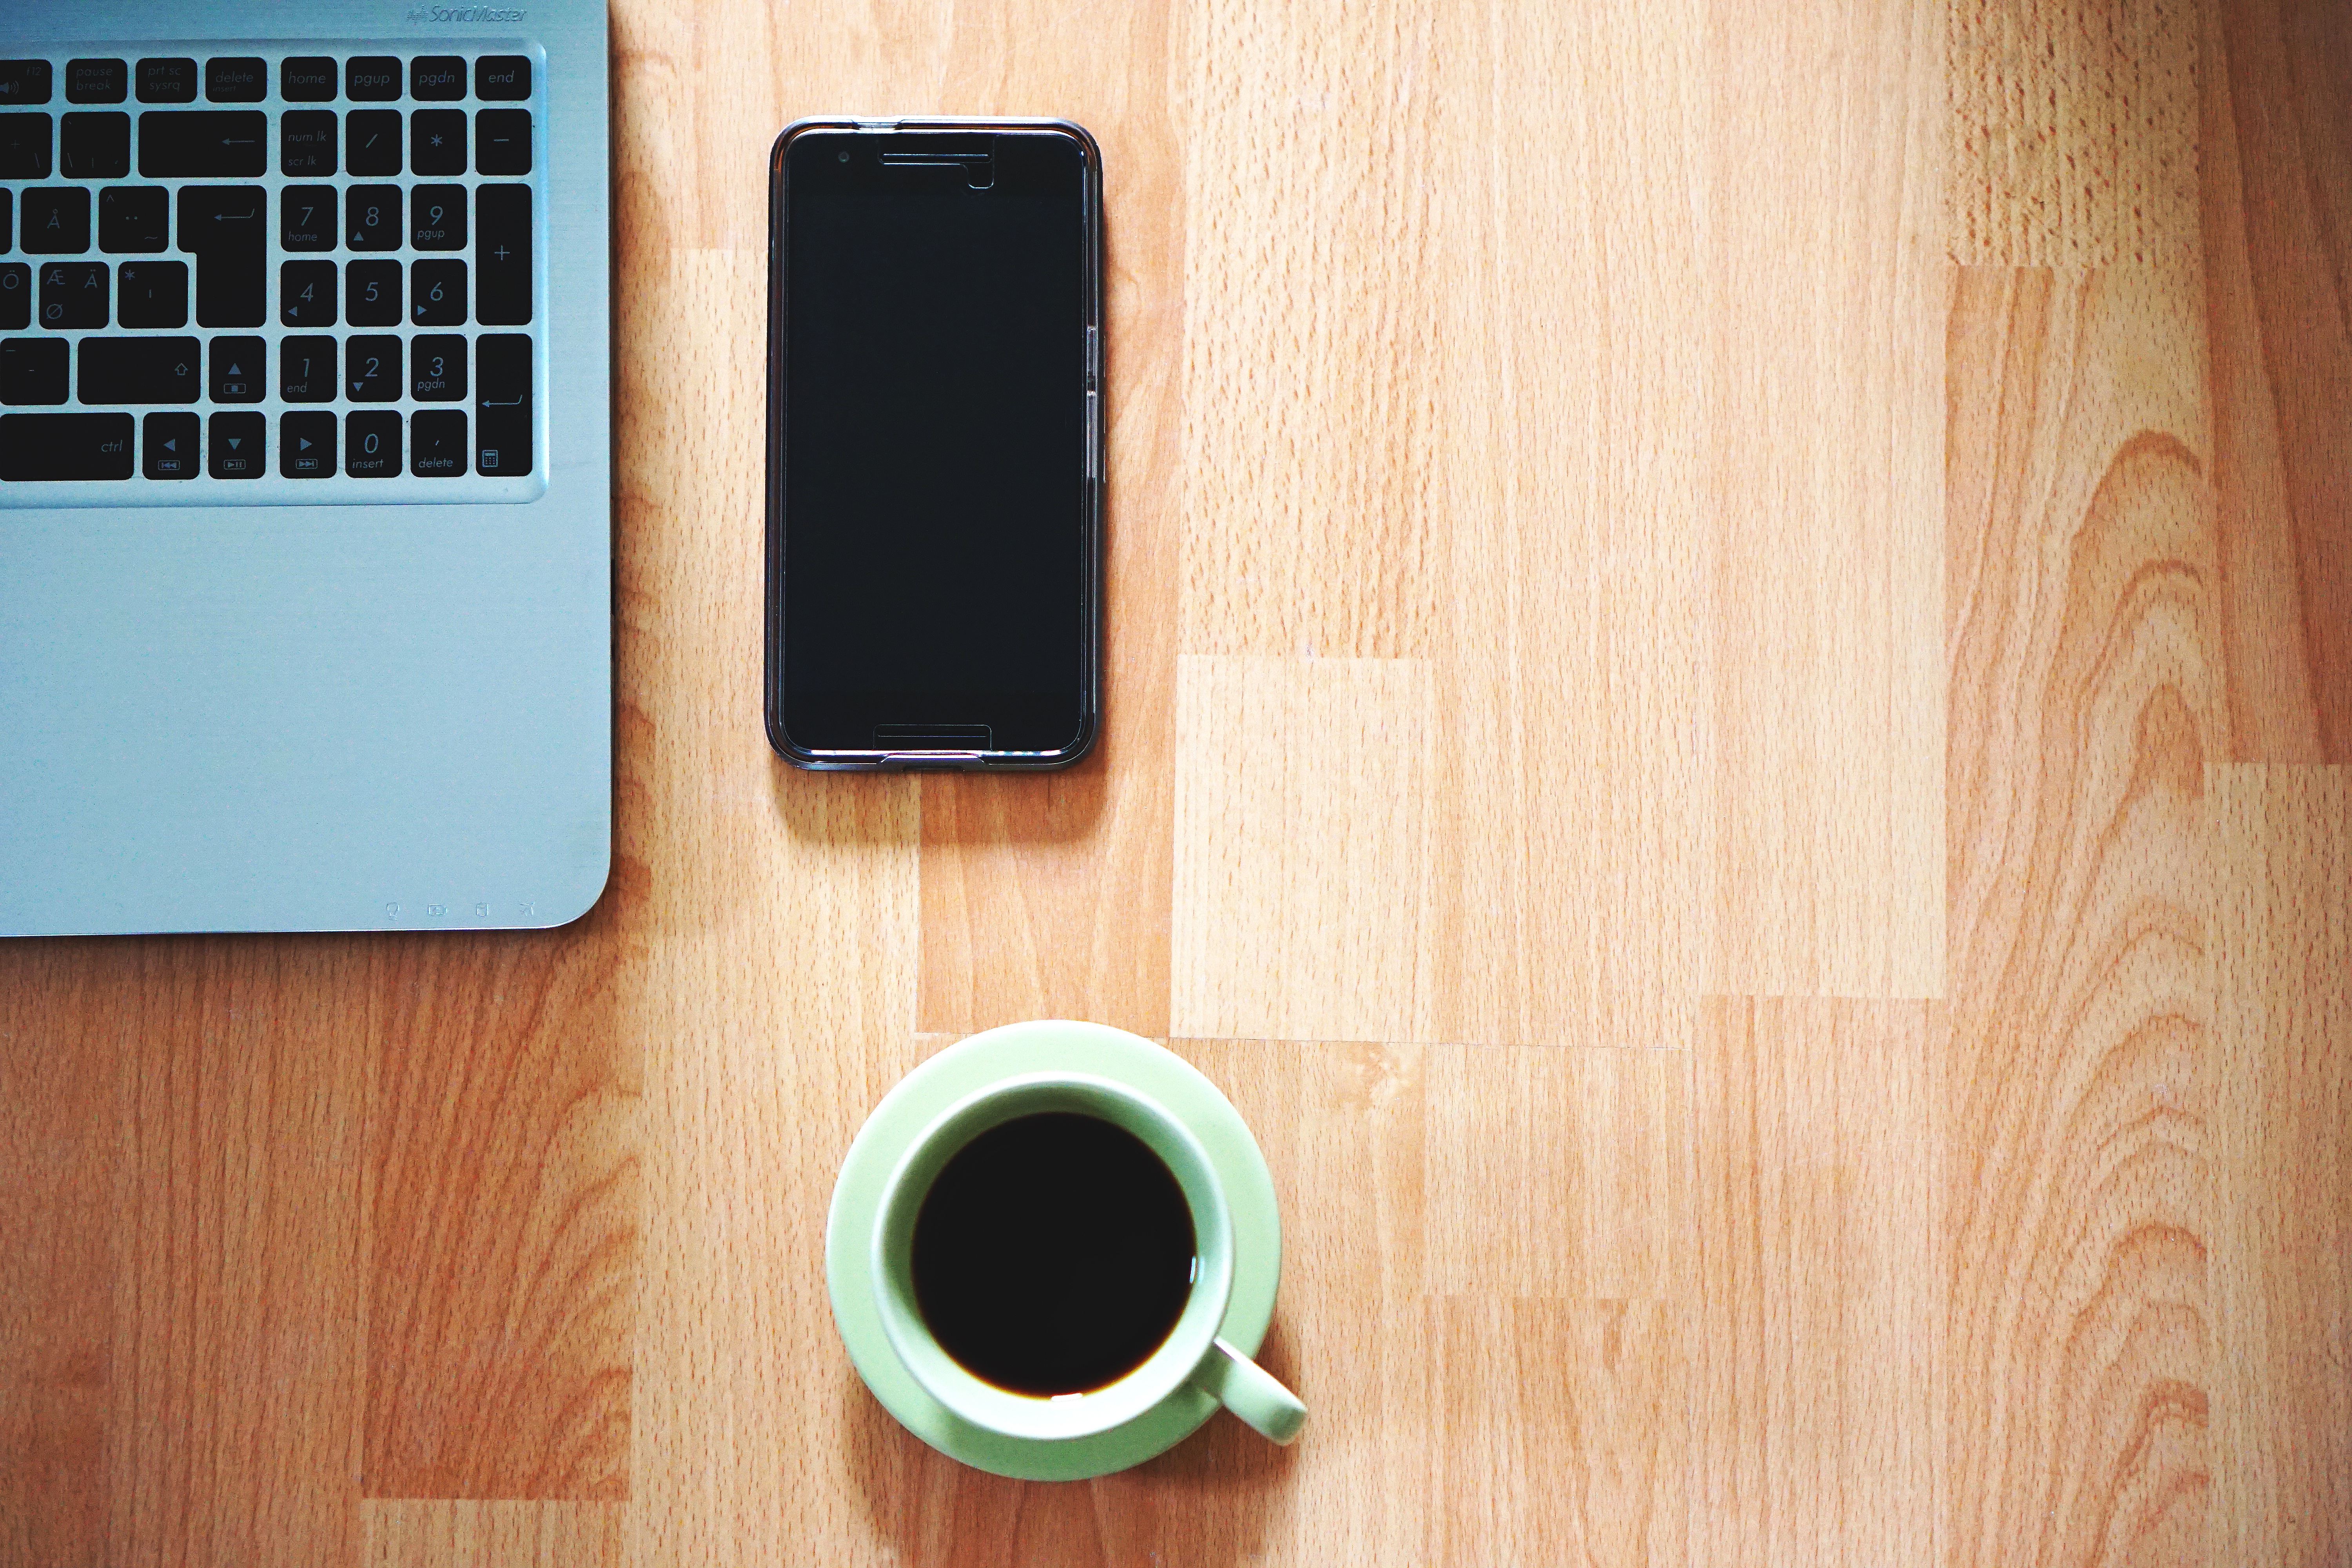
laptop, computer, smartphone, work, table, coffee, wood, keyboard, technology, phone, desktop, office, gadget, mobile phone, coffee cup, workstation, coffee mug, product, electronics, design, portable, from home, work from home, office desks